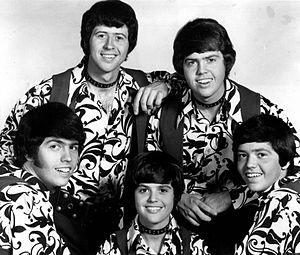
The Osmonds est un groupe américain de musique pop, formé en 1958 à Ogden dans l'Utah.